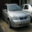
Label: automobile